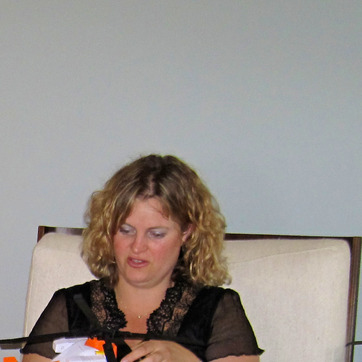
Material: hair